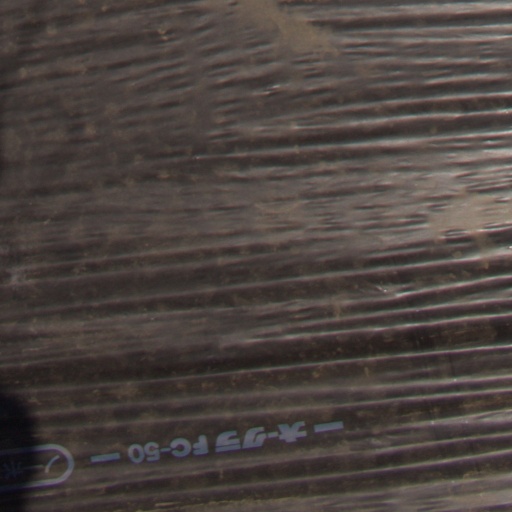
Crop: Jerusalem artichoke